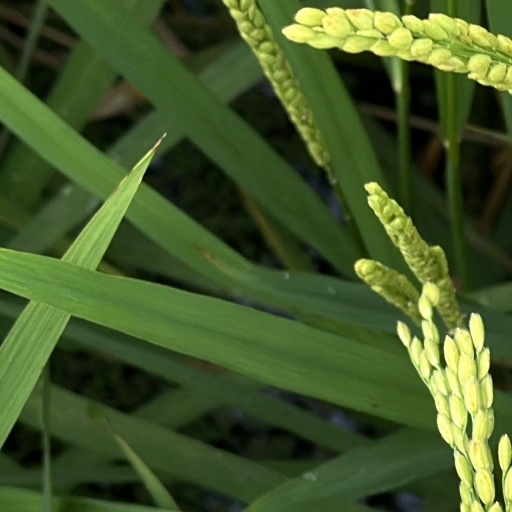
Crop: rice